List of Major League Baseball career games played as a shortstop leaders

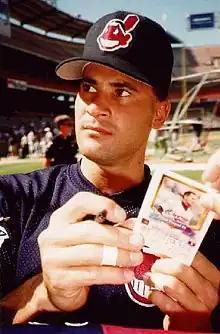
Omar Vizquel, the all-time leader in games played as a shortstop

Games played (most often abbreviated as G or GP) is a statistic used in team sports to indicate the total number of games in which a player has participated (in any capacity); the statistic is generally applied irrespective of whatever portion of the game is contested. In baseball, the statistic applies also to players who, prior to a game, are included on a starting lineup card or are announced as "ex ante" substitutes, whether or not they play; however, in Major League Baseball, the application of this statistic does not extend to consecutive games played streaks. A starting pitcher, then, may be credited with a game played even if he is not credited with a game started or an inning pitched. Shortstop, abbreviated SS, is a baseball or softball fielding position in the infield, commonly stationed between second and third base, which is considered to be among the most demanding defensive positions. The position is mostly filled by defensive specialists, so shortstops are generally relatively poor batters who typically hit lower in the batting order. In the numbering system used to record defensive plays, the shortstop is assigned the number 6.